Paul Ritter

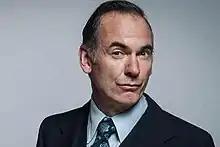

Simon Paul Adams (20 December 1966 – 5 April 2021), known professionally as Paul Ritter, was an English actor. He had roles in films including "Son of Rambow" (2007), "Quantum of Solace" (2008), "Harry Potter and the Half-Blood Prince" (2009), "The Eagle" (2011), and "Operation Mincemeat" (2021), as well as television programmes including "Friday Night Dinner" (2011–2020), "Vera" (2011–2013), "The Hollow Crown" (2012), "The Last Kingdom" (2015), "Chernobyl" (2019), "Belgravia" (2020) and "Resistance."